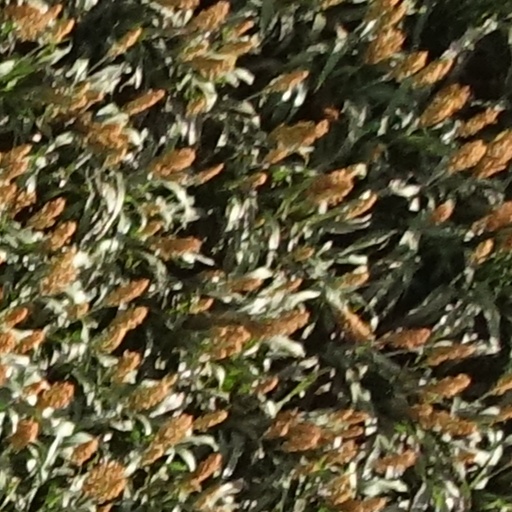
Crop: sorghum